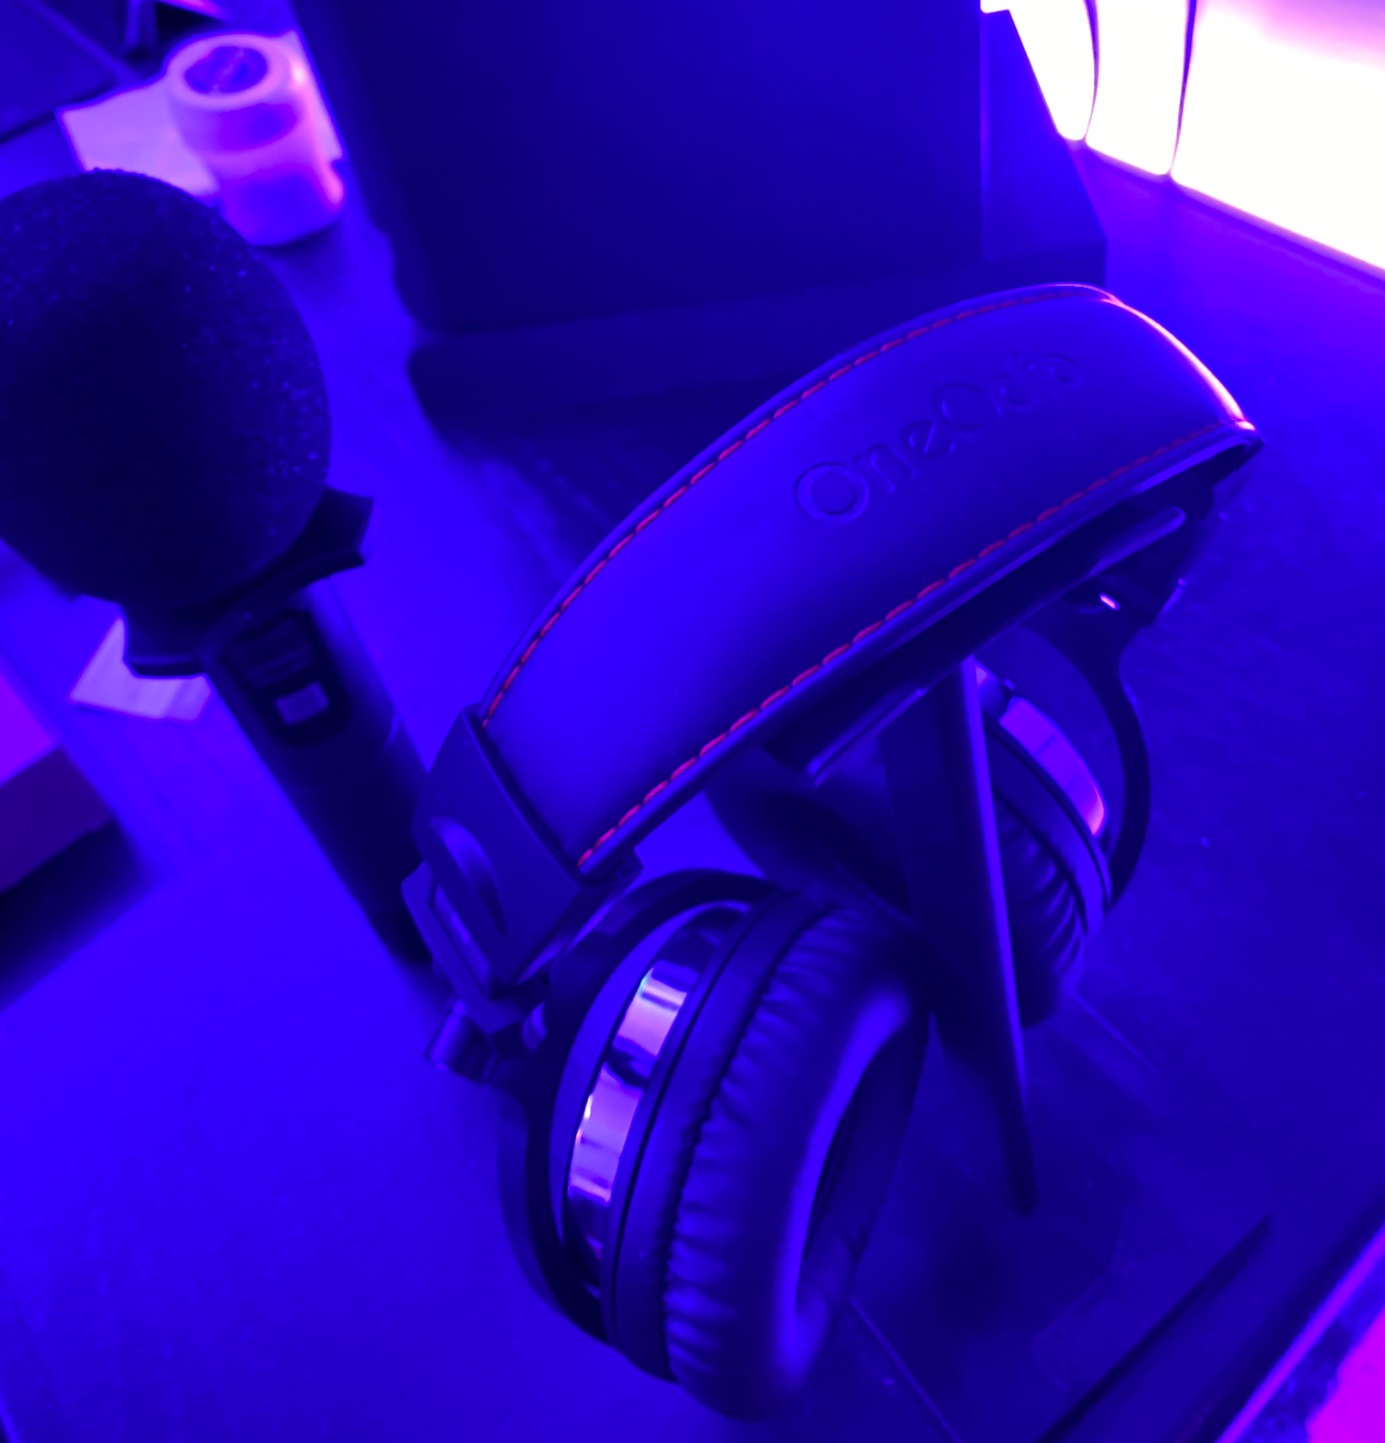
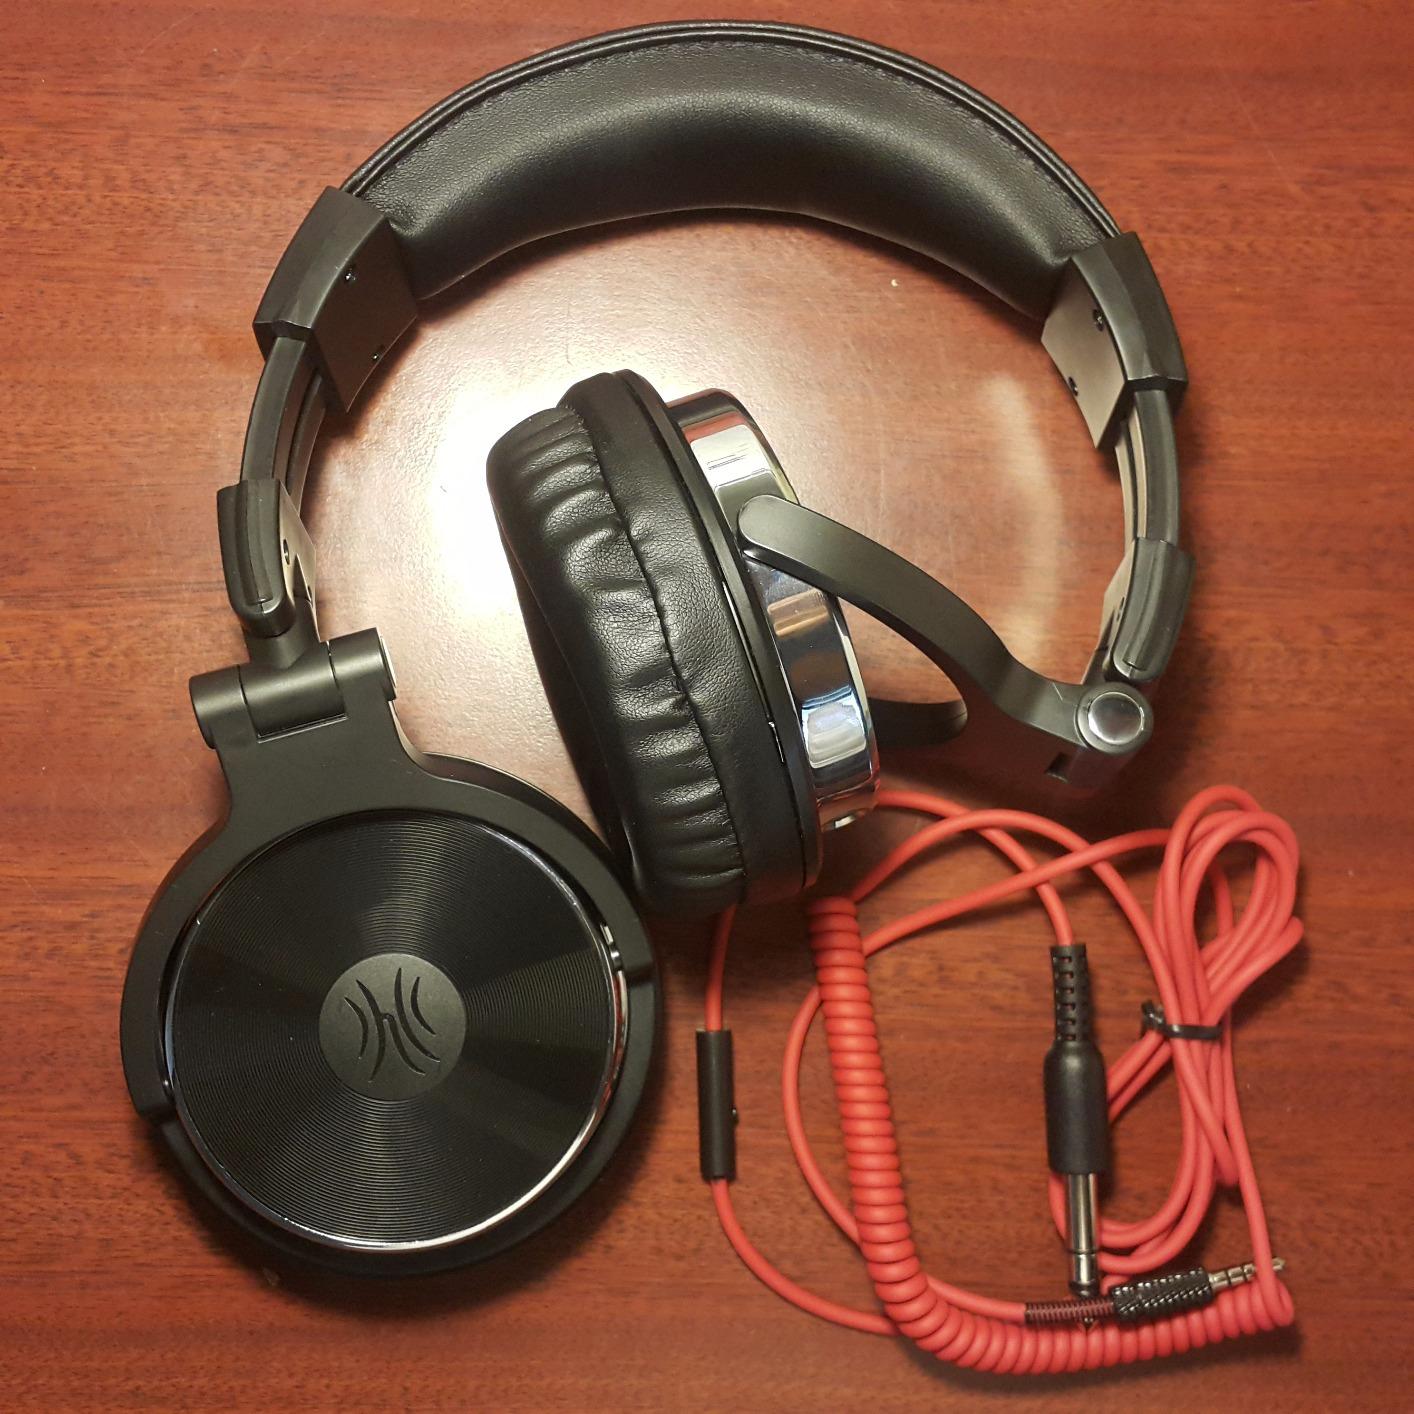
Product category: headphones
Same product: yes